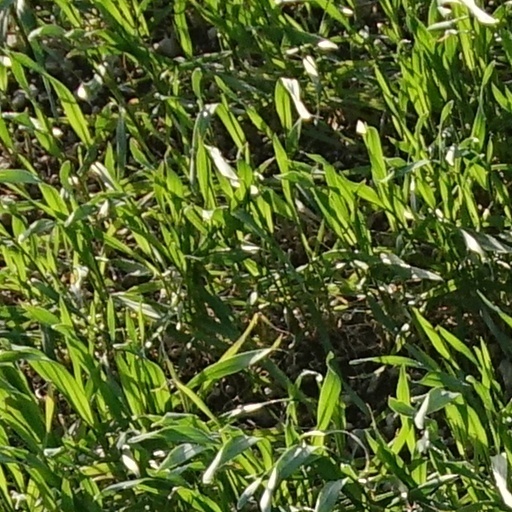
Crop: wheat